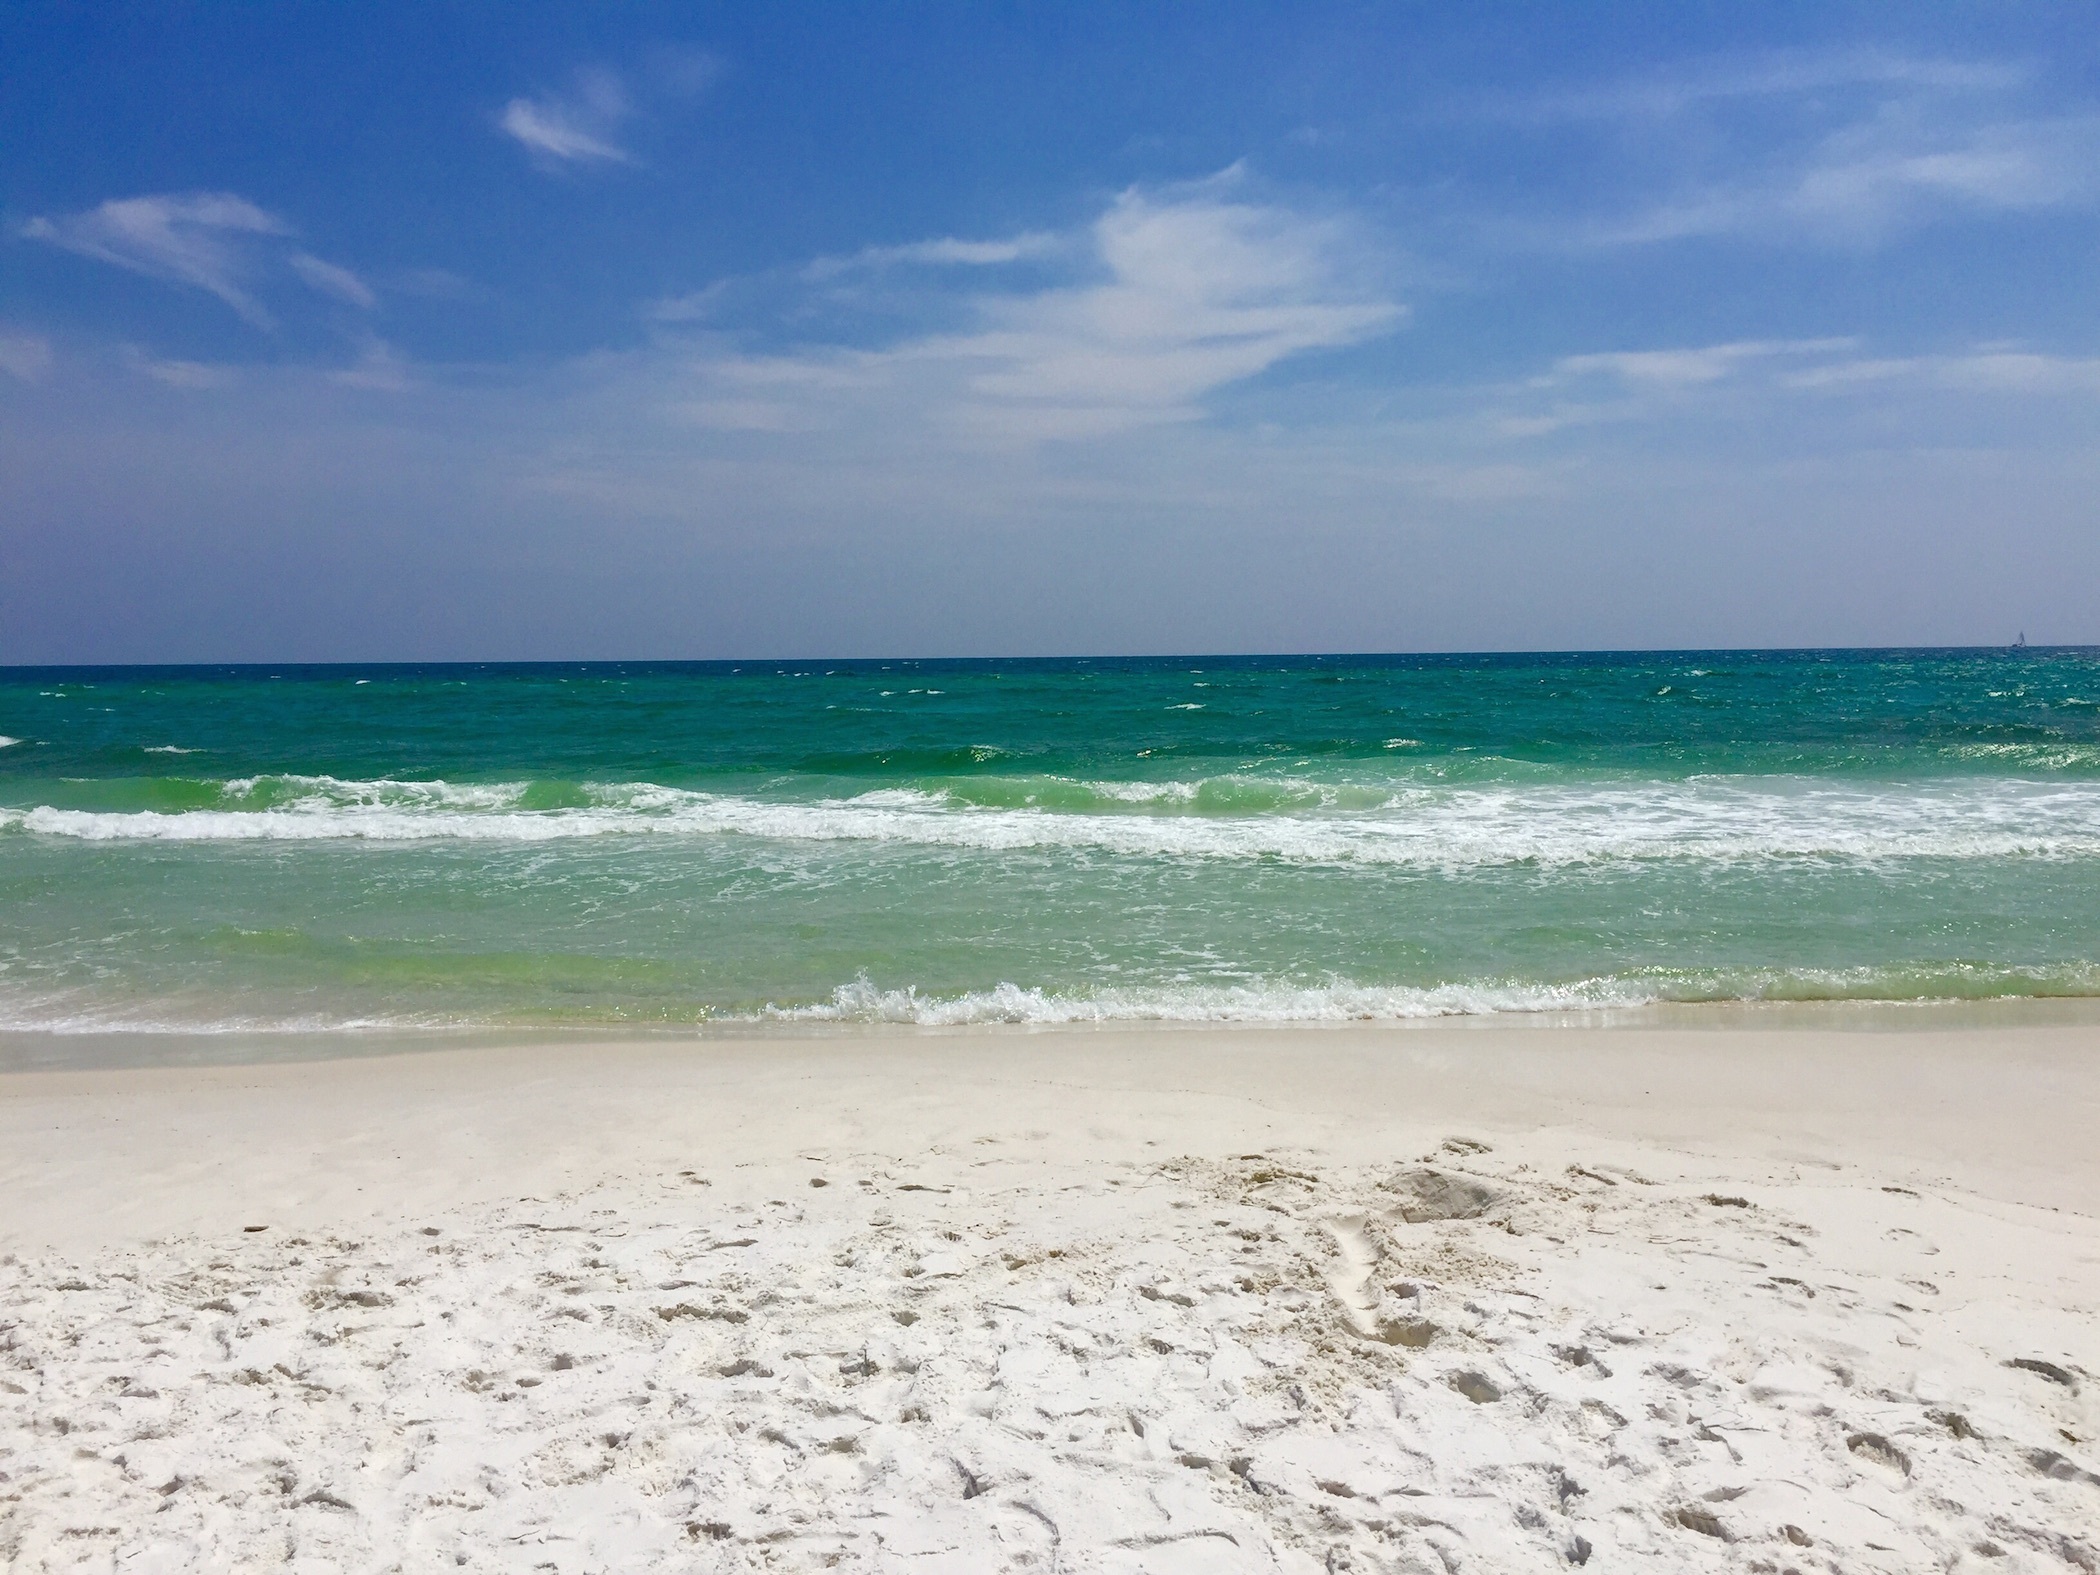
beach, sea, coast, water, sand, ocean, horizon, shore, wave, summer, vacation, tropical, body of water, florida, cape, wind wave